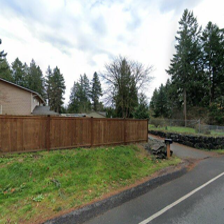
Label: streetView